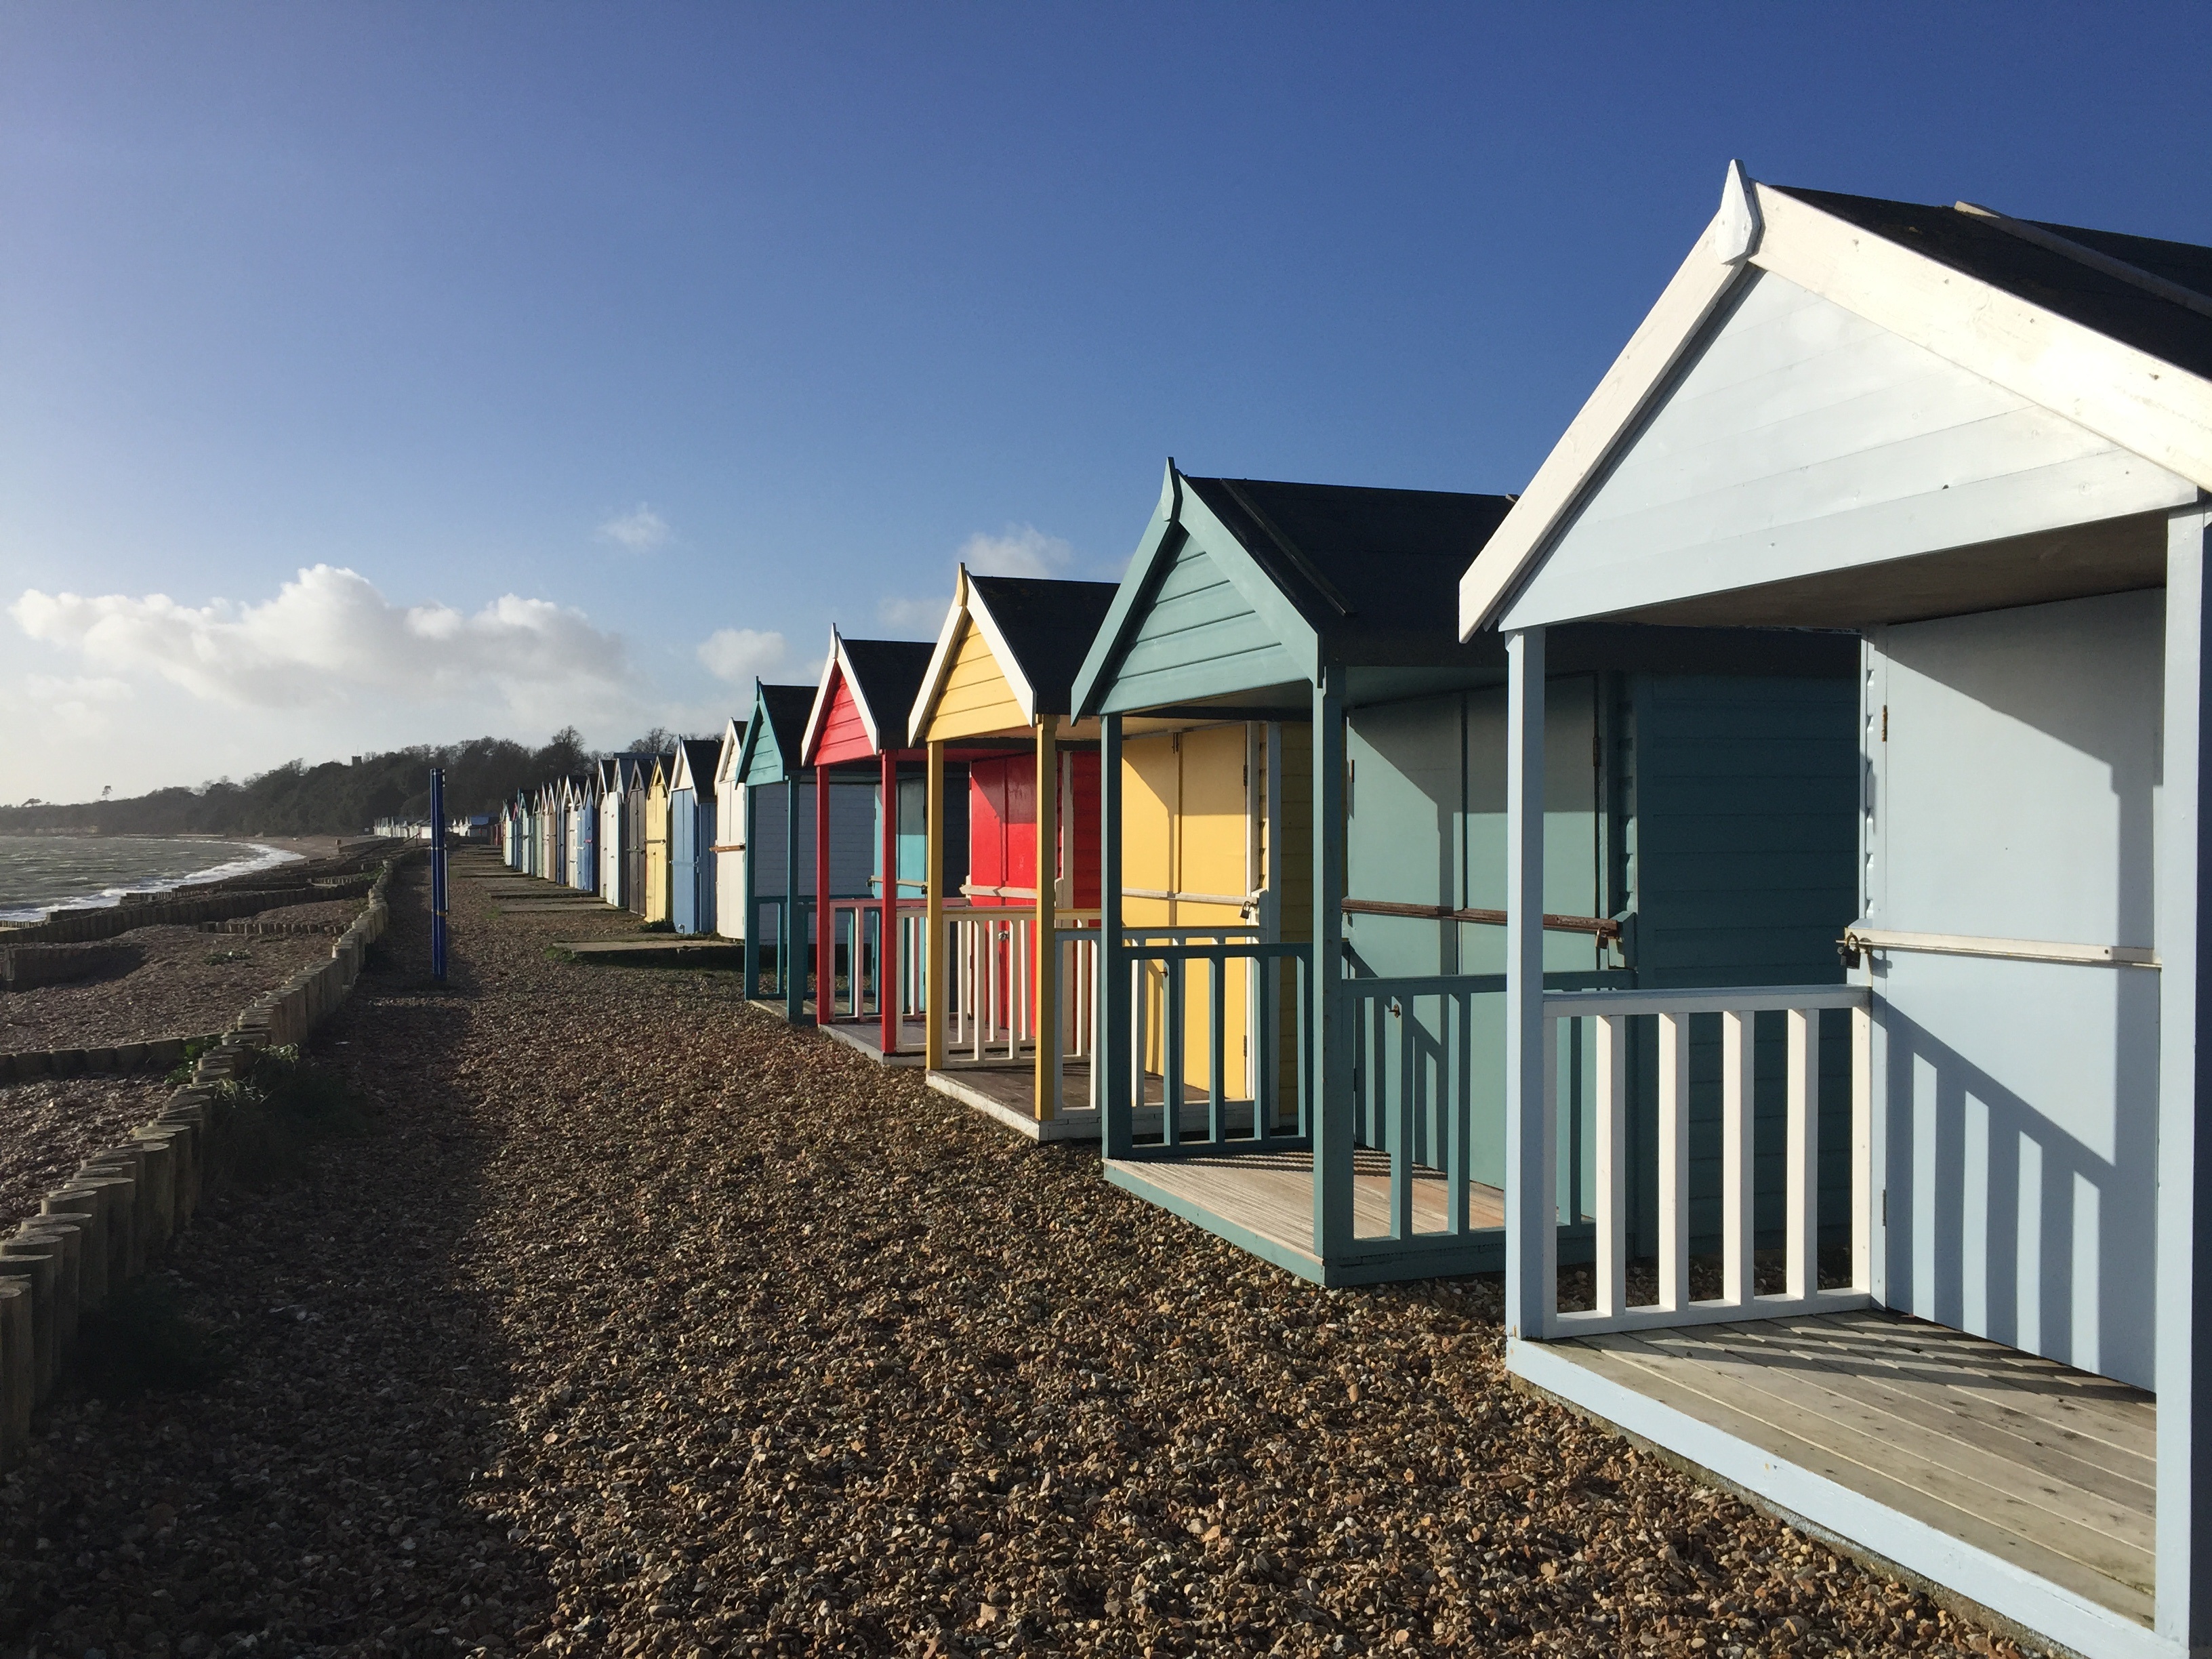
wood, house, home, walkway, suburb, cottage, facade, estate, residential area